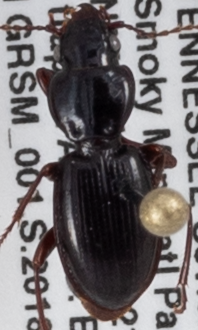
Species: Cyclotrachelus freitagi
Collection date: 2018-07-10
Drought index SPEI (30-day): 0.334
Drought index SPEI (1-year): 0.184
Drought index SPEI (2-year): -0.32